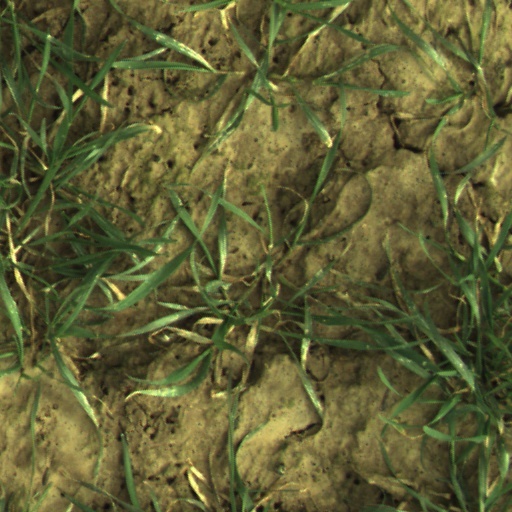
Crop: wheat